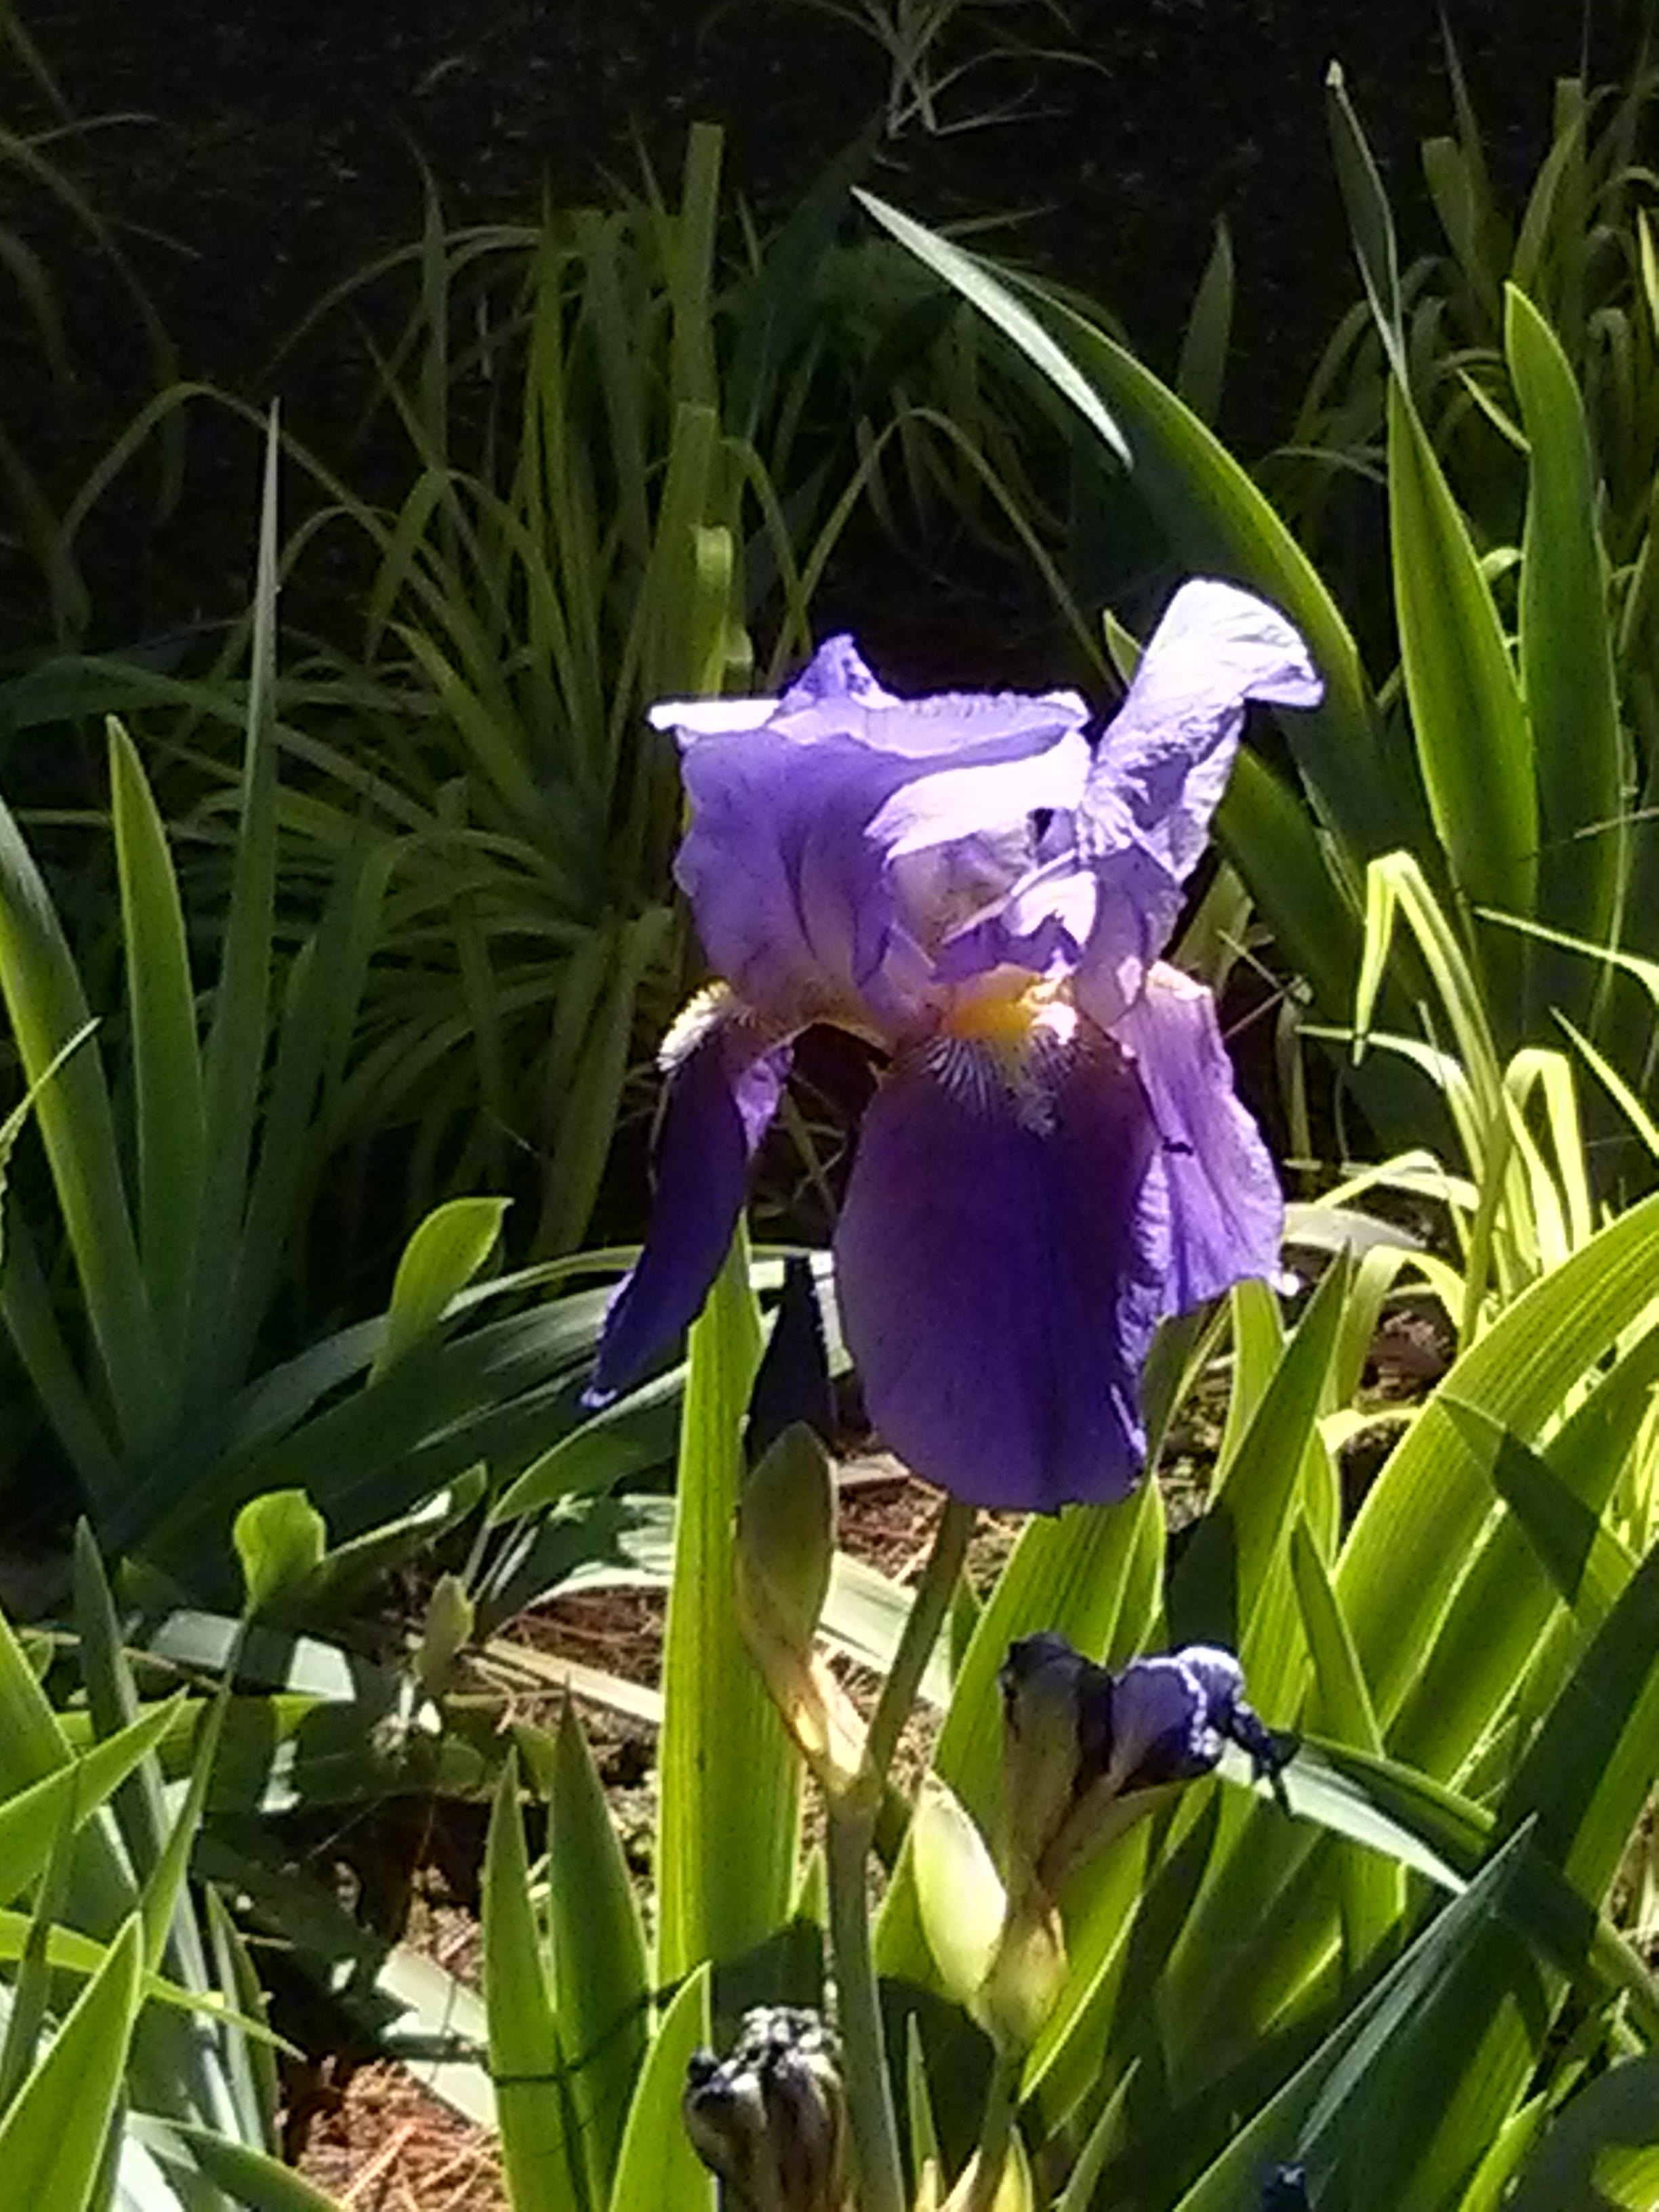
plant, flower, botany, flora, iris, eye, flowering plant, iris versicolor, land plant, iris family